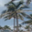
Label: palm_tree